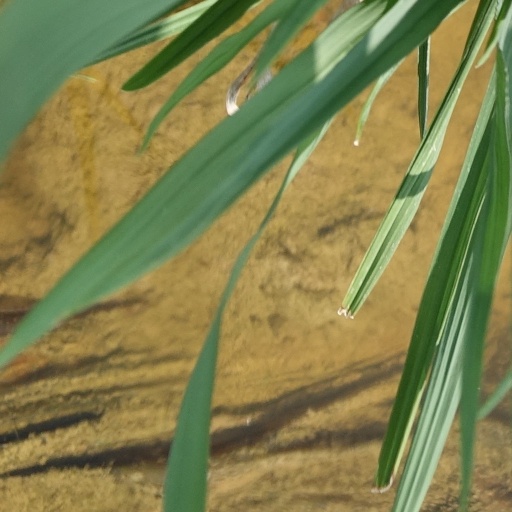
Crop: rice